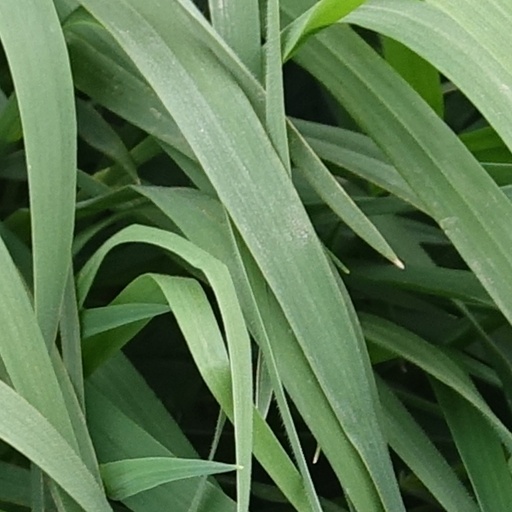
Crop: wheat